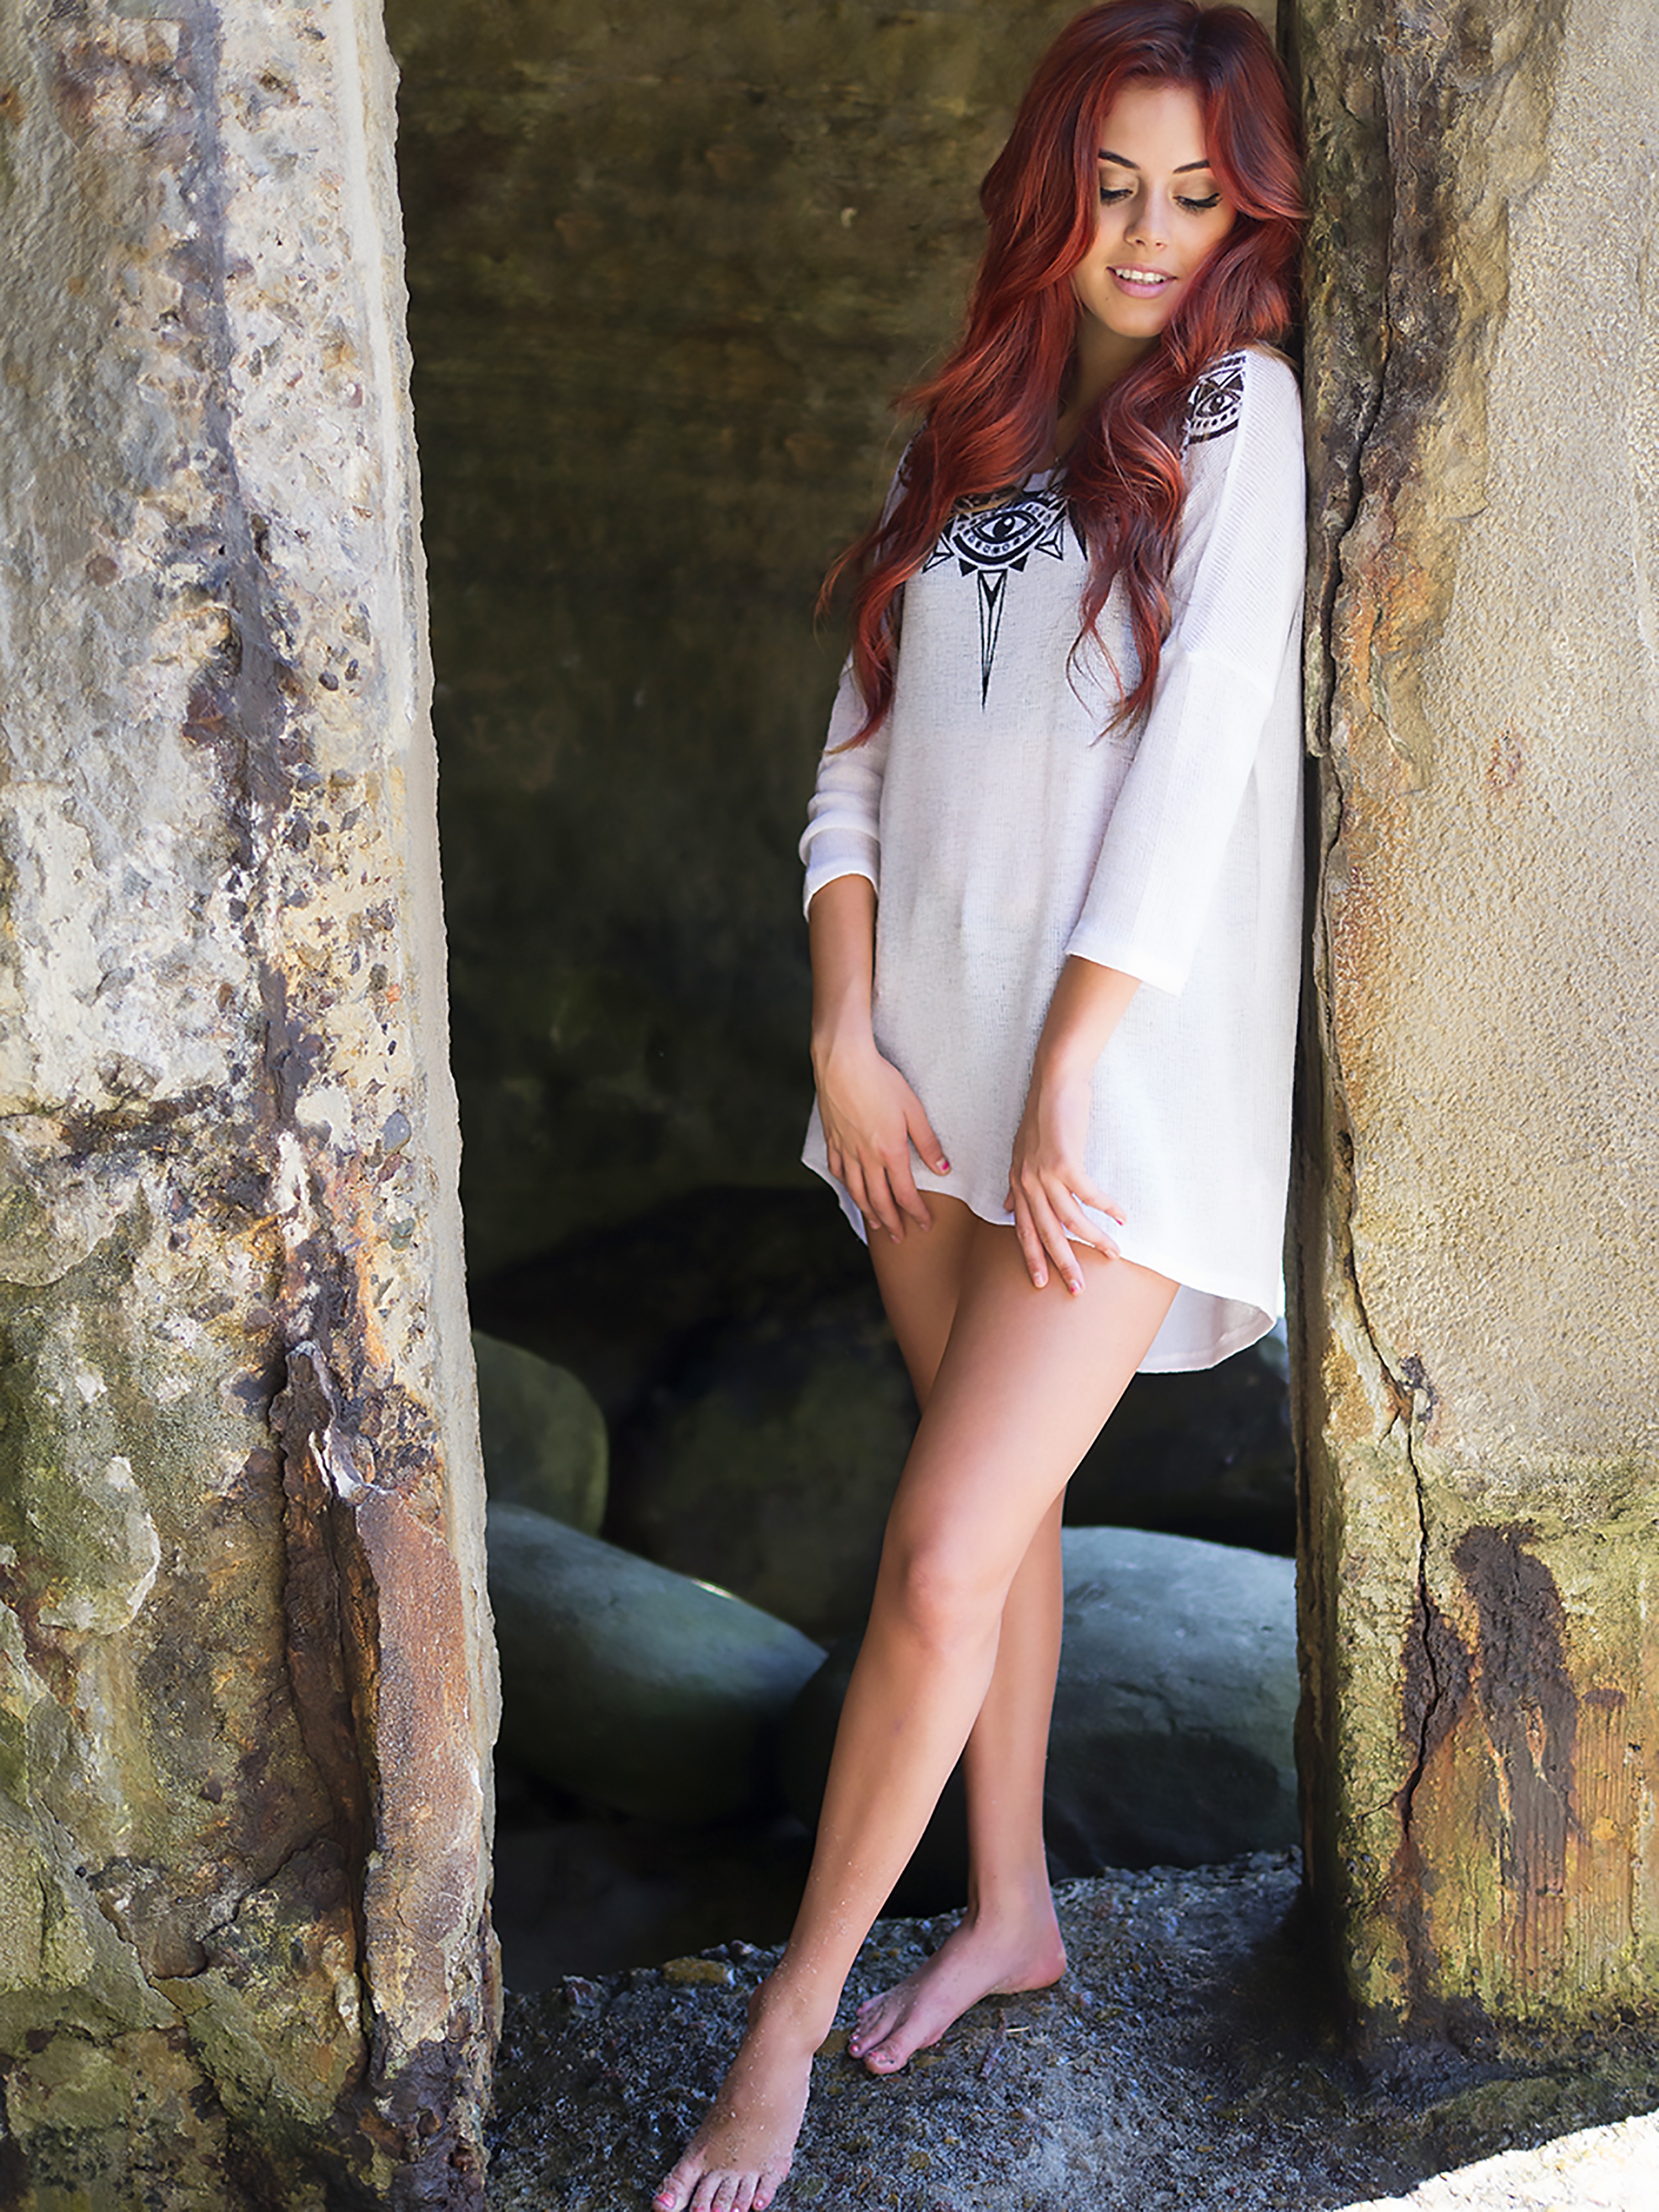
girl, woman, hair, white, photography, leg, portrait, model, spring, red, fashion, clothing, stone wall, lady, season, smiling, shirt, long hair, long, dress, photograph, beauty, beautiful, photo shoot, closed eyes, bare feet, portrait photography, wavy hair, art model